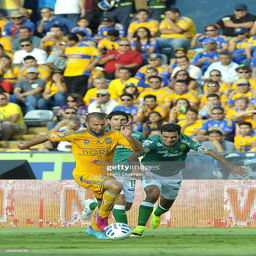
football player of fights for the ball with soccer player of person during a match as part .